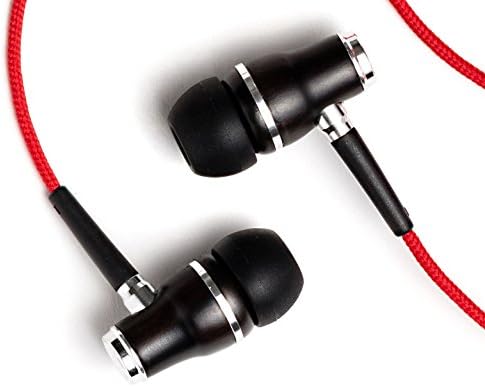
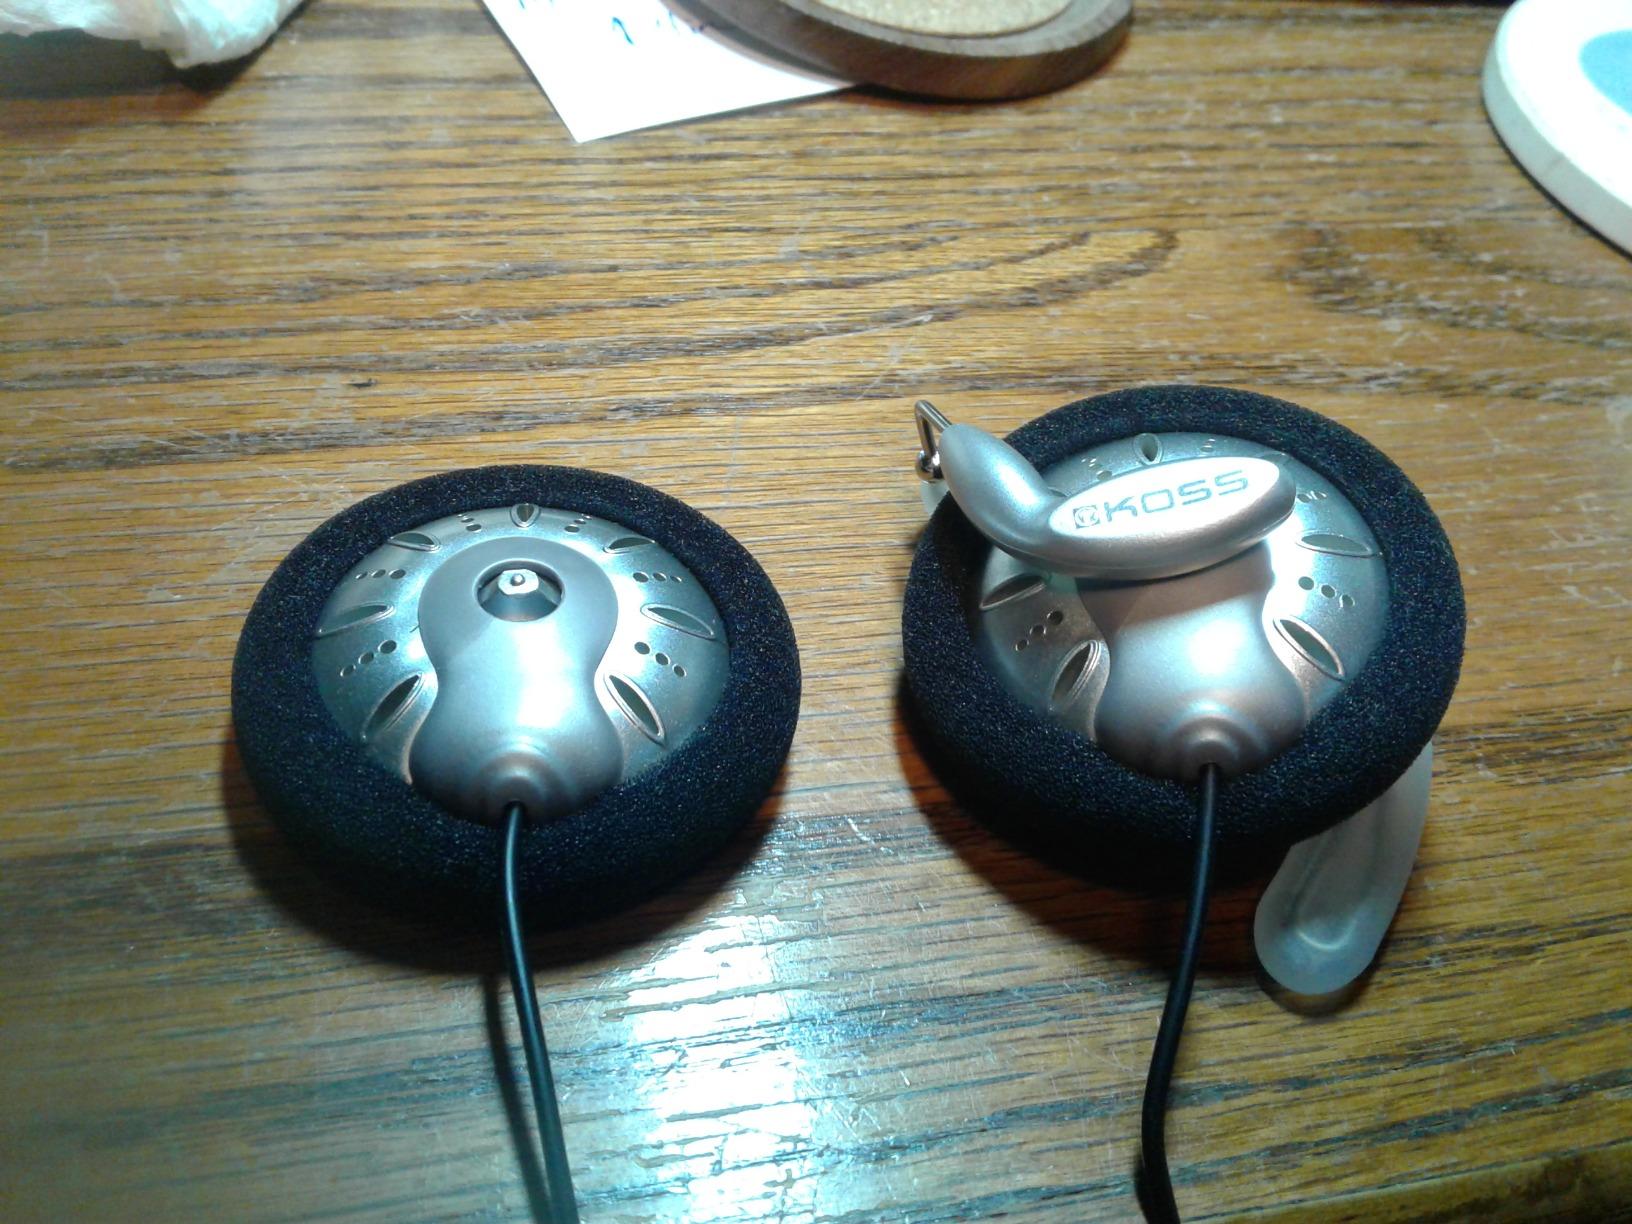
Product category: headphones
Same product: no